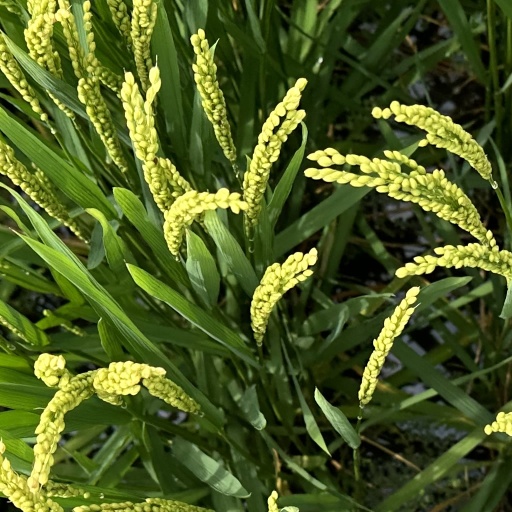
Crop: rice